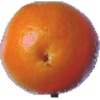
Label: tangelo